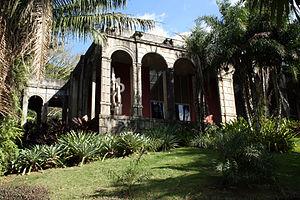
Cet article recense les sites inscrits au patrimoine mondial au Brésil.